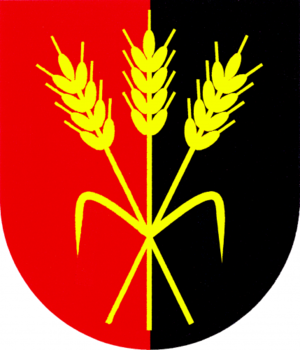
Tatiná est une commune du district de Plzeň-Nord, dans la région de Plzeň, en République tchèque. Sa population s'élevait à 248 habitants en 2019.